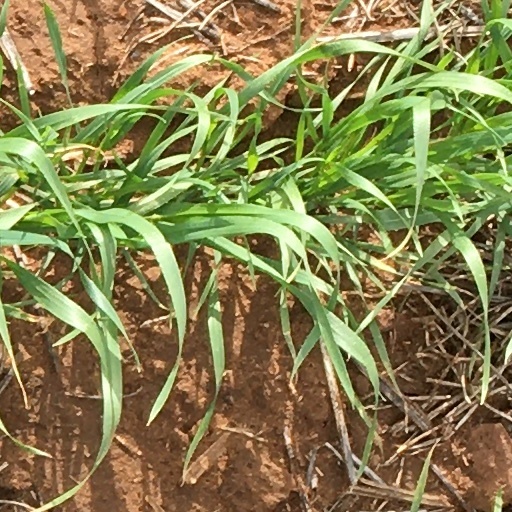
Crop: wheat